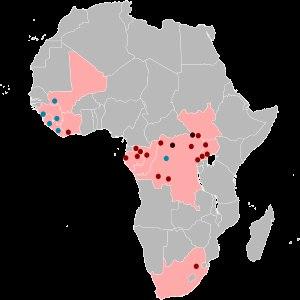
La première épidémie de virus Ebola de 2018 en République démocratique du Congo est une épidémie s'étant déroulée du 8 mai 2018 au 24 juillet 2018. Elle commence dans le nord-ouest du pays par le décès suspect de 17 personnes qui présentaient des symptômes faisant penser à la maladie à virus Ebola. Le statut d'épidémie est officiellement déclaré par le Ministère de la Santé après l'infection confirmée de deux personnes. Elle se termine 3 mois plus tard, le 24 juillet. Une nouvelle épidémie d'Ebola est cependant déclarée le 1ᵉʳ août dans le Nord-Kivu